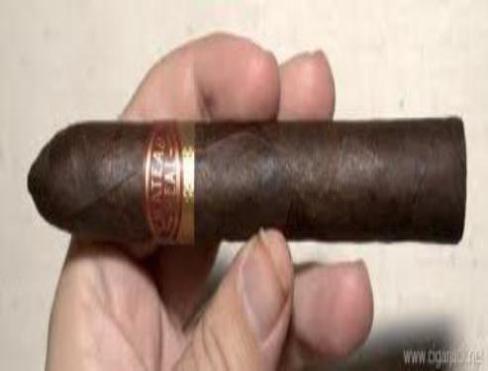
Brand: chateau real
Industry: Necessities